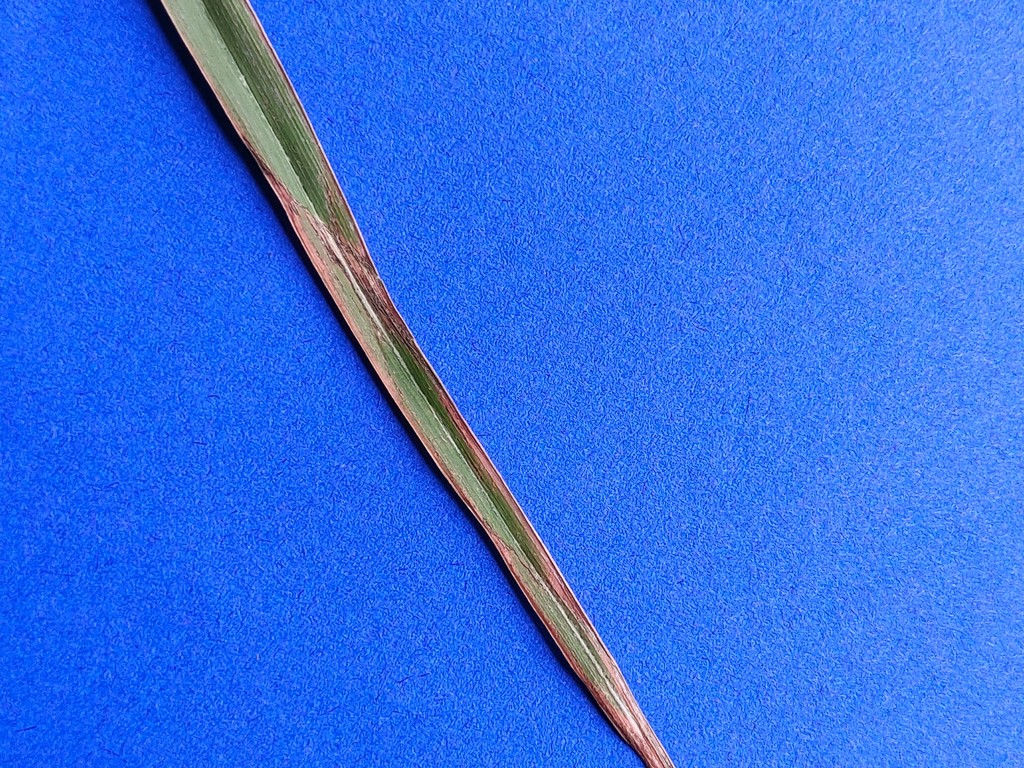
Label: Unhealthy